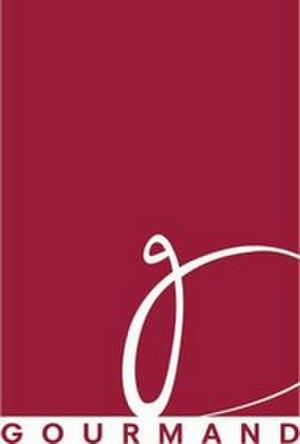
Les Gourmand Awards récompensent chaque année les meilleurs livres de cuisine et du vin. Ils ont été fondés en 1995 par Édouard Cointreau.